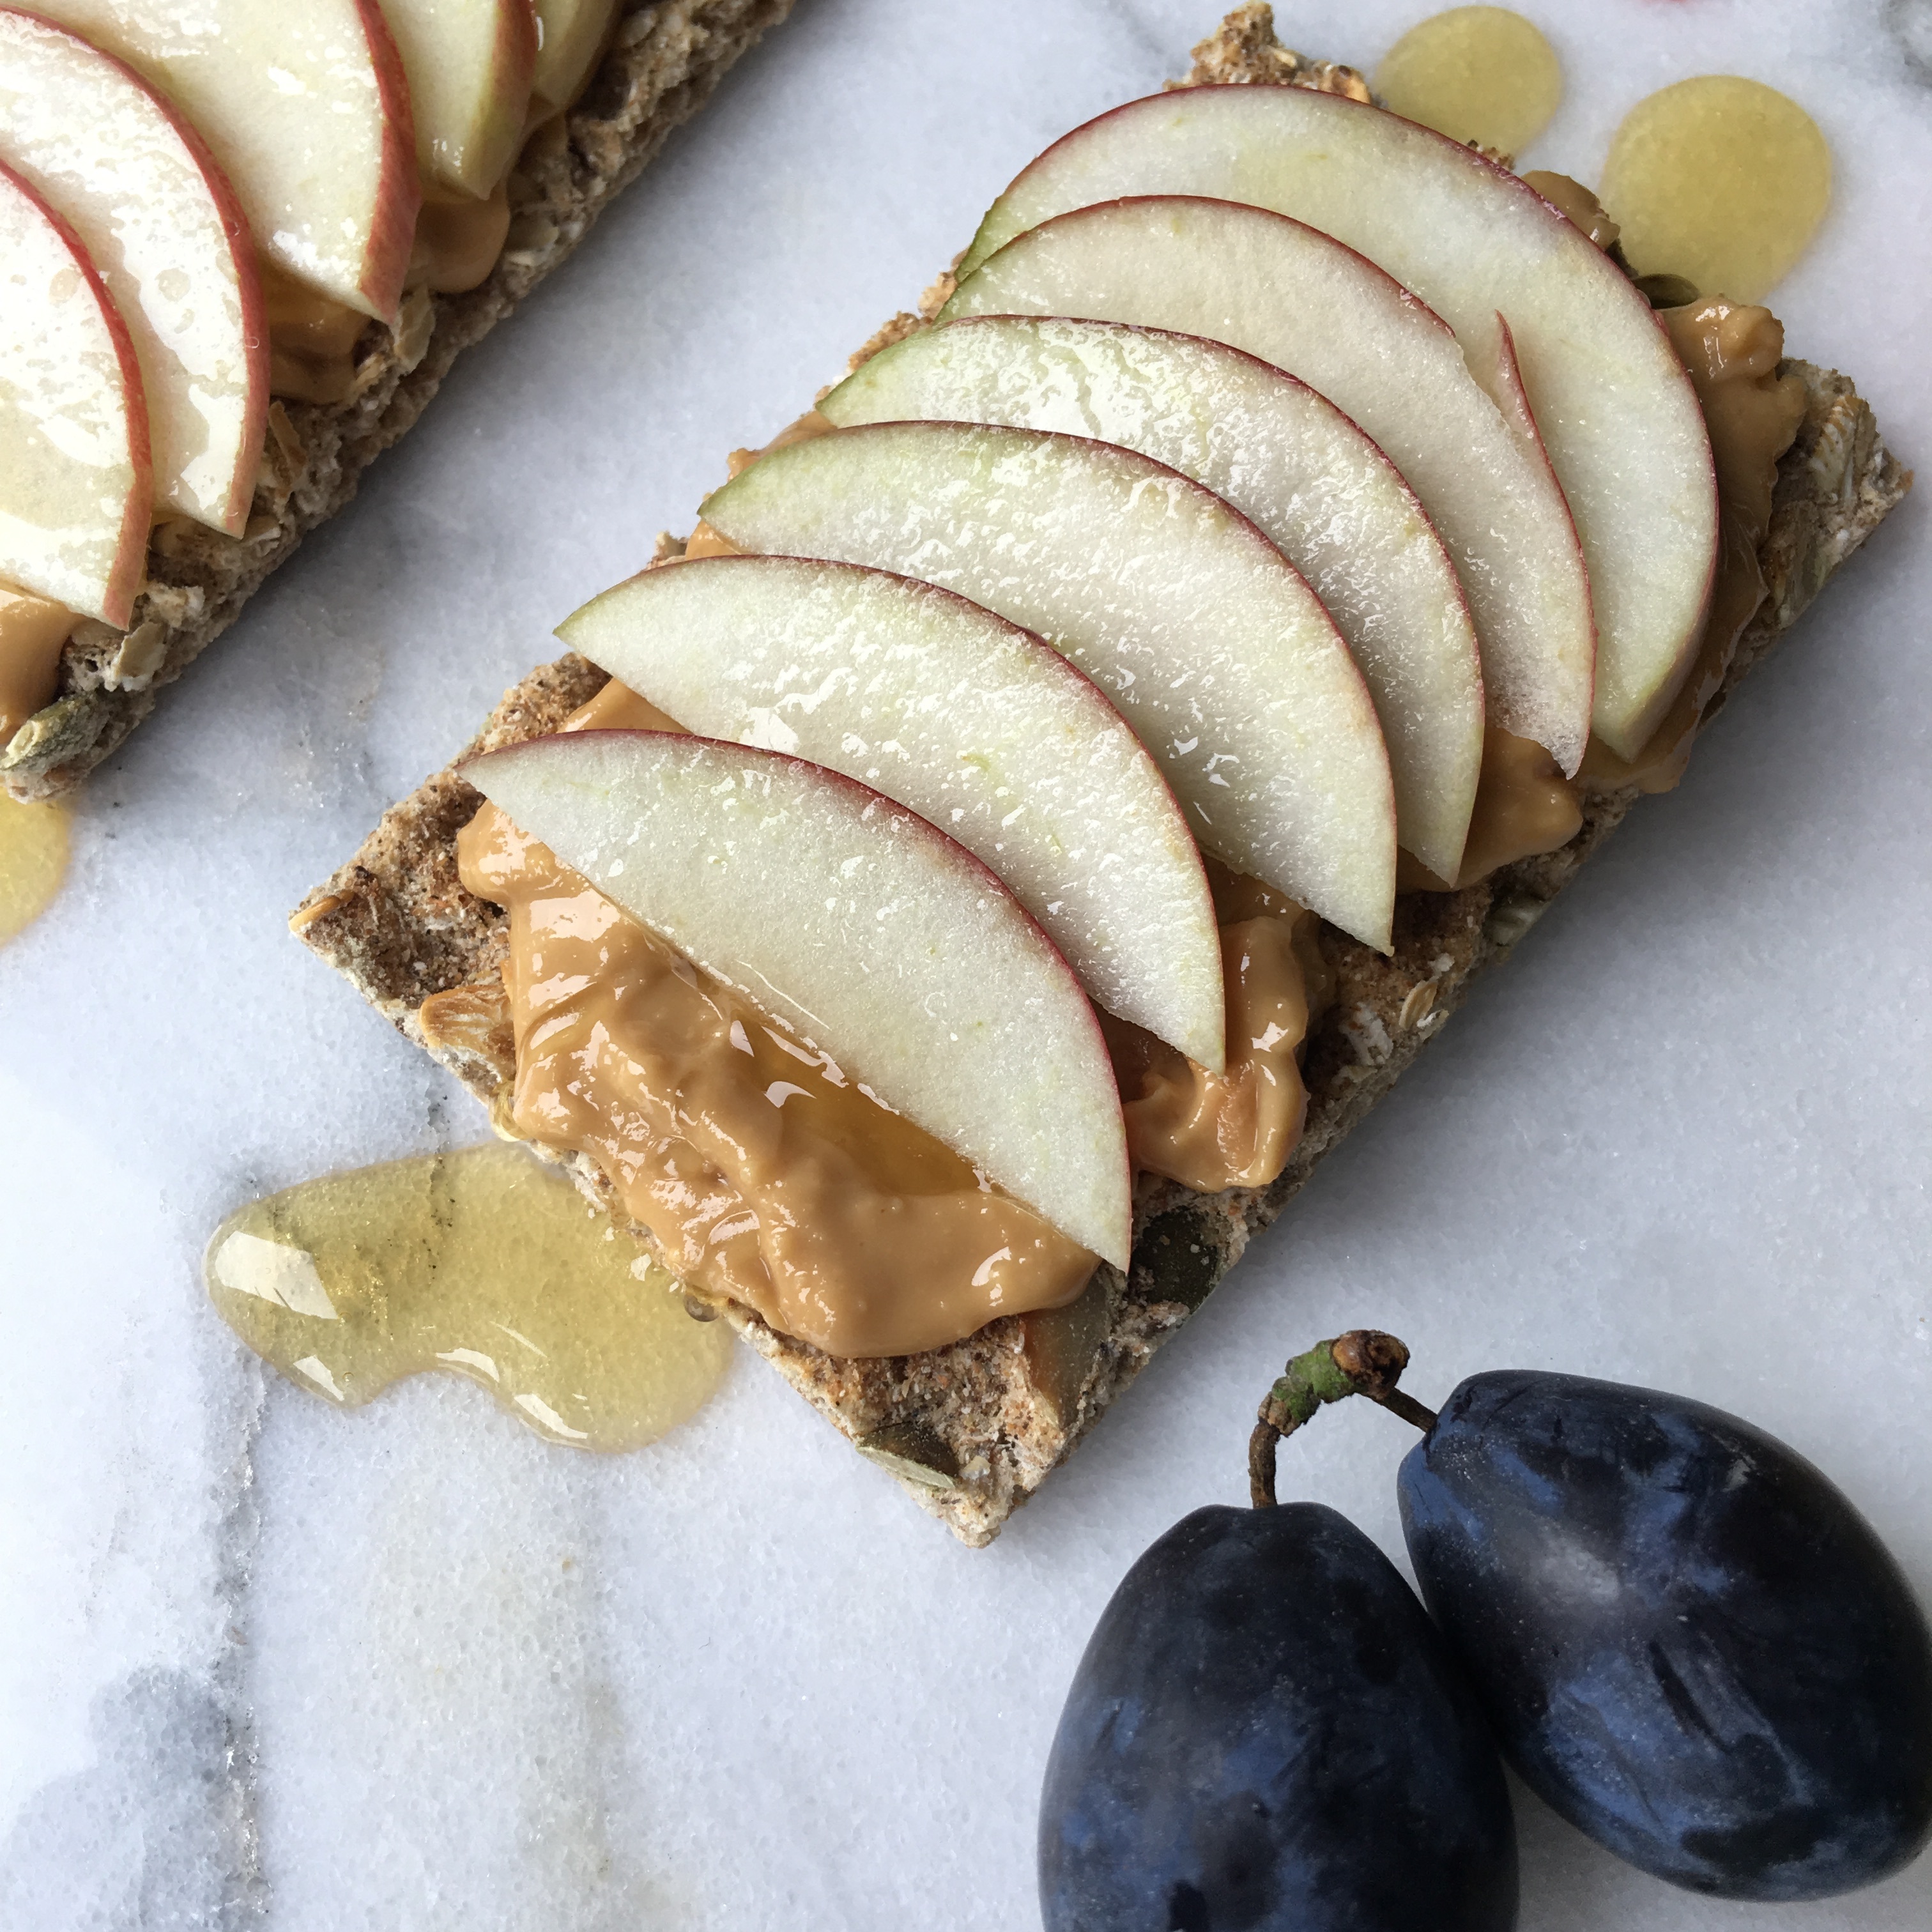
apple, plant, fruit, dish, food, produce, fresh, fish, healthy, snack, dessert, cuisine, cracker, plum, diet, crunchy, peanut butter, flowering plant, crispbread, land plant